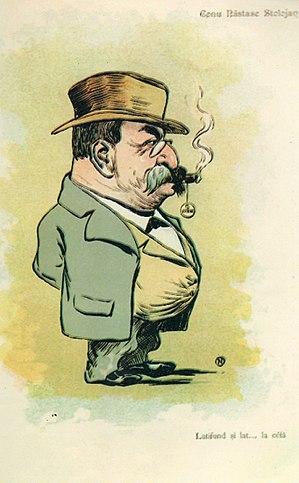
Nicolae S. Petrescu-Găină, né le 31 mars 1871 à Craiova et mort le 15 février 1931 à Bucarest, en Roumanie, est un caricaturiste roumain. Considéré comme un précurseur de la caricature roumaine, il a réalisé des dessins des hommes politiques de cette époque, des sculpteurs, des peintres et des grands intellectuels qui ont vécu au tournant du XXᵉ siècle.